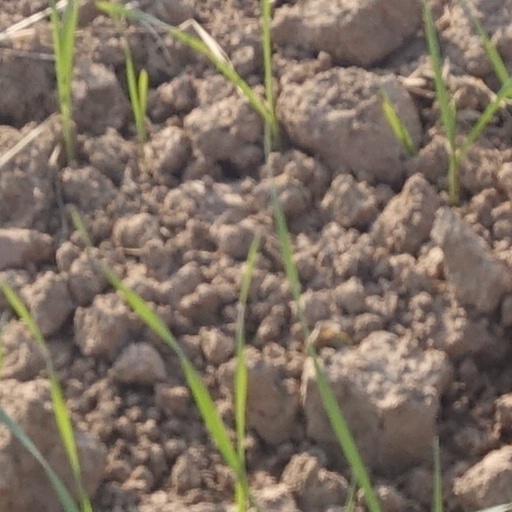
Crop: wheat